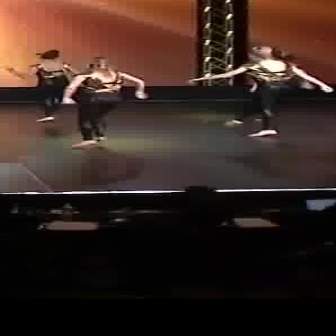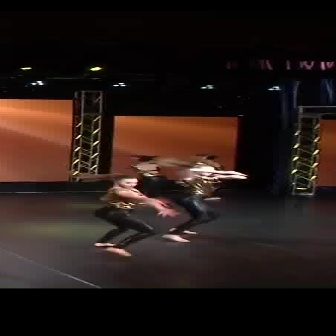
  Please identify the target specified by the bounding box [56,57,146,147] in the first image and locate it in the second image. Return the coordinates in [x_min,y_min,x_max,y_max] format.
Answer: [92,172,177,257]